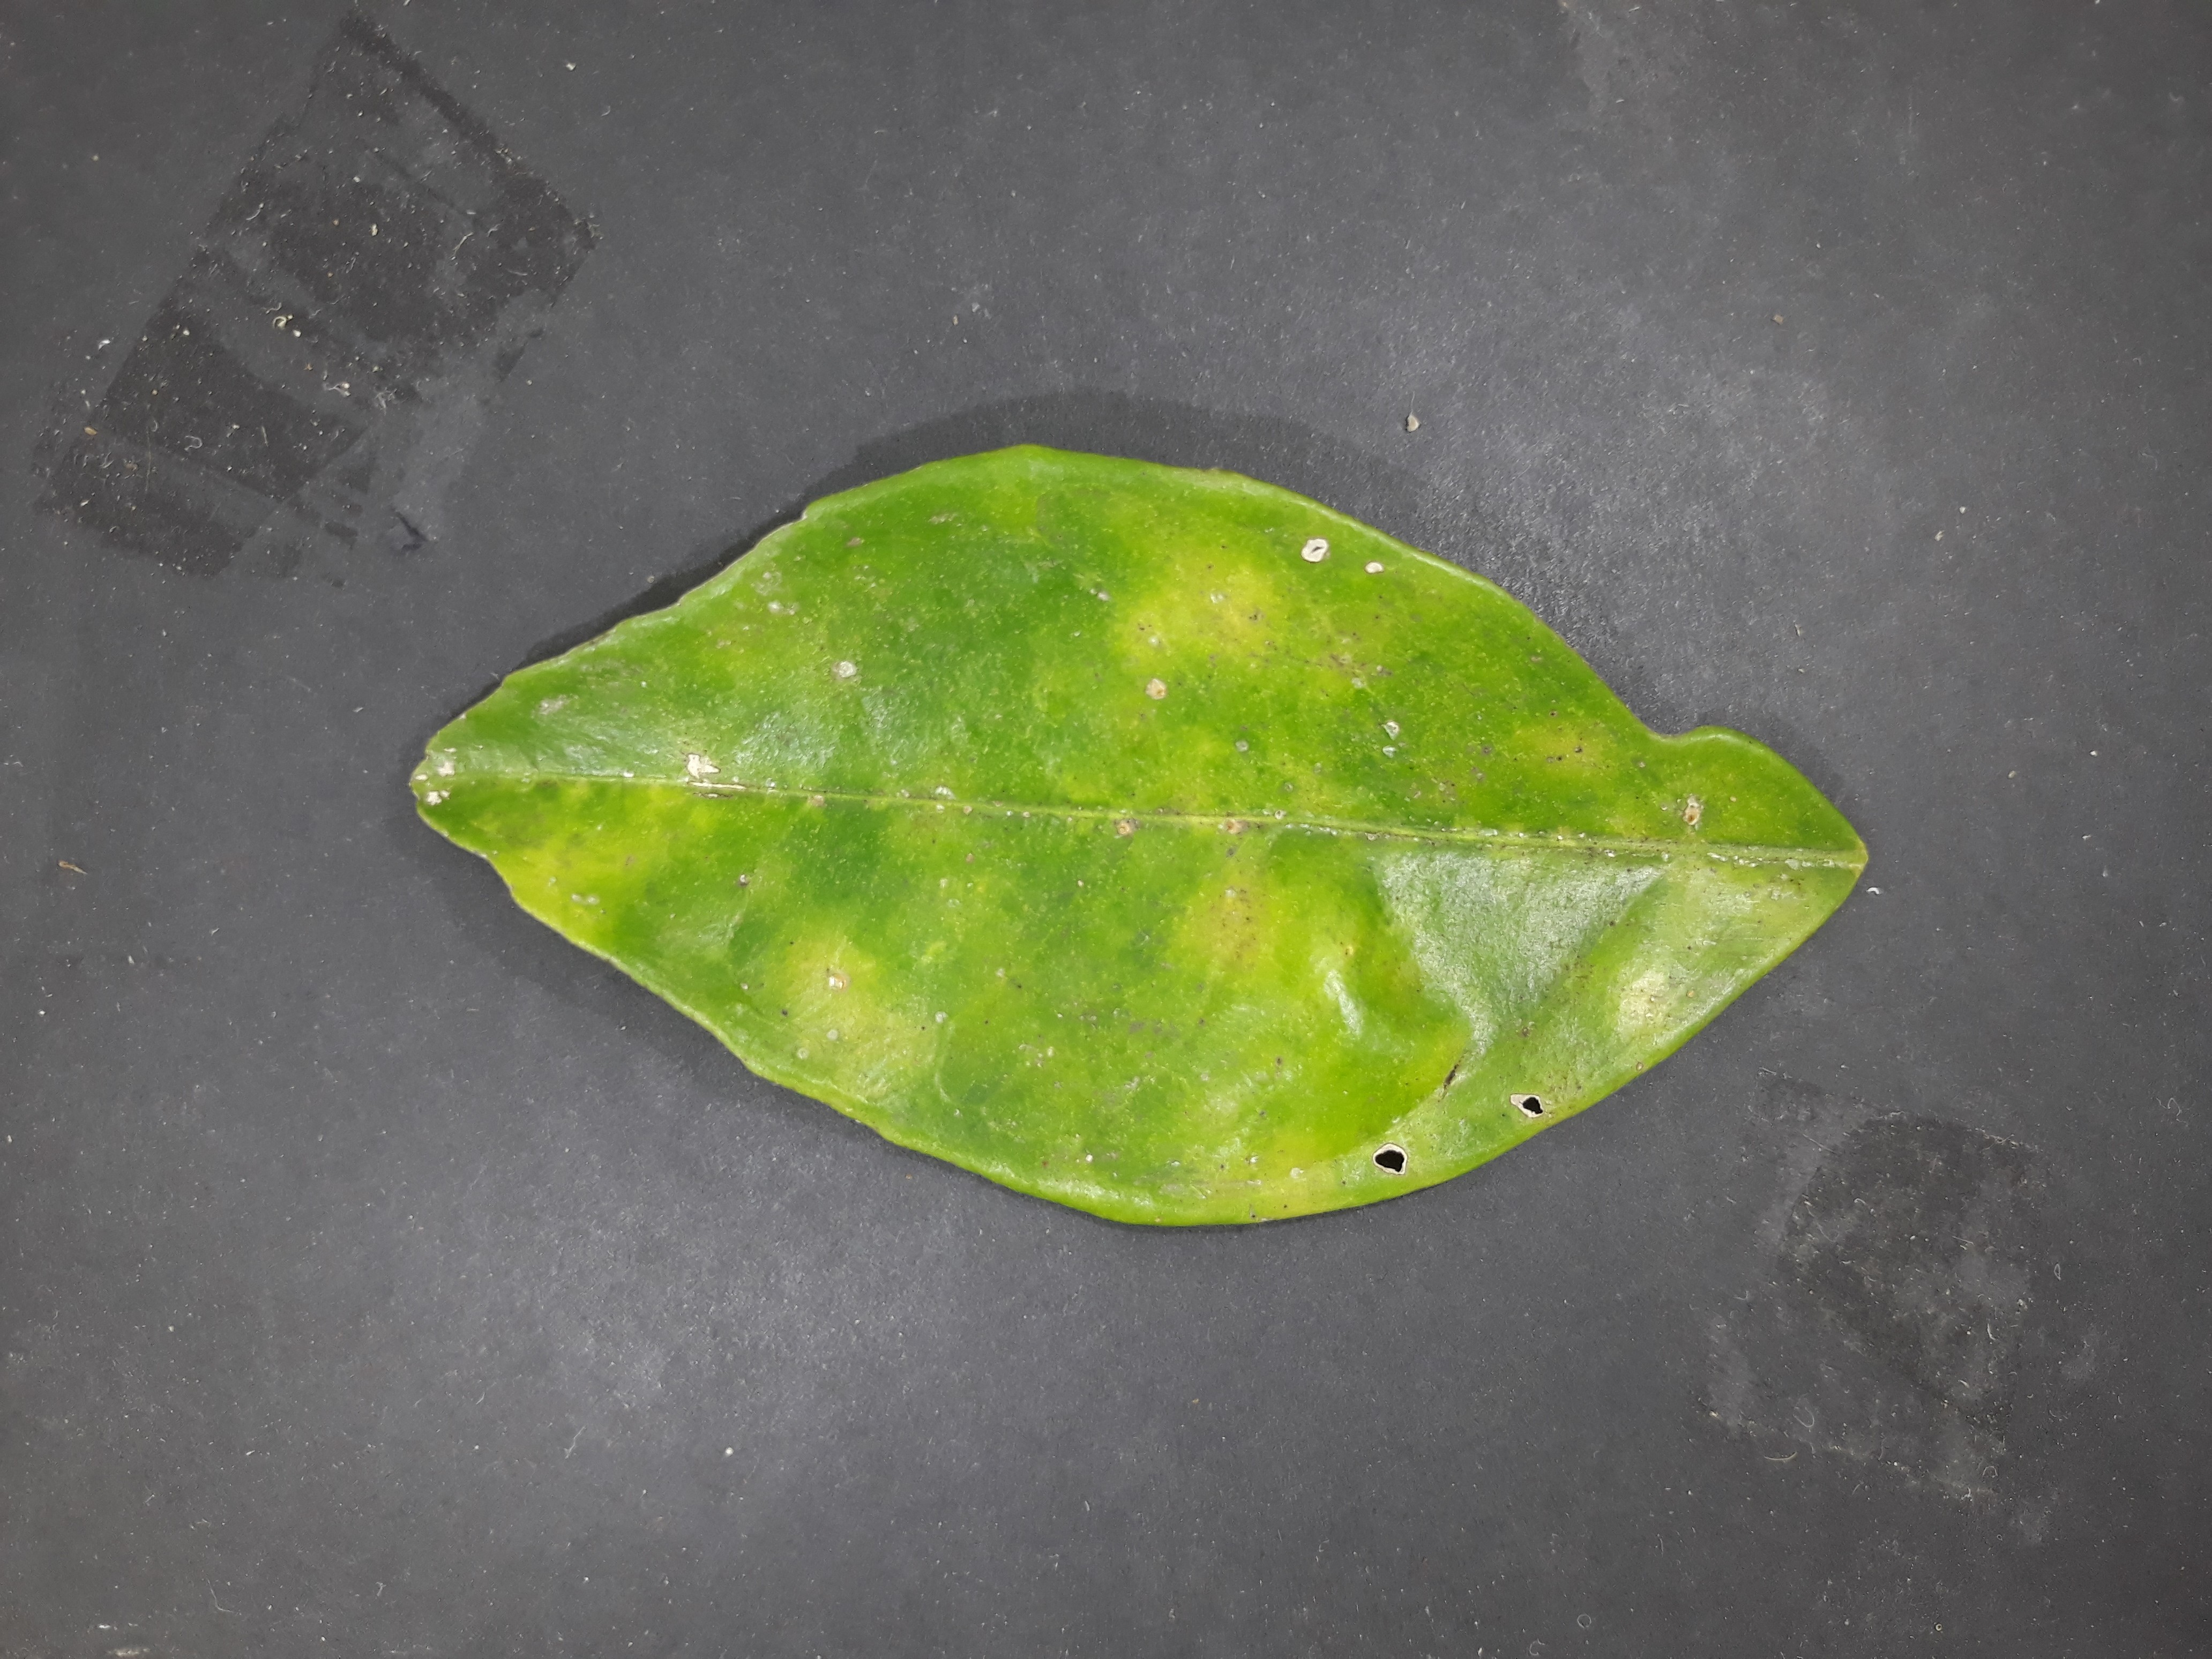
Label: Red_scale_sequelae